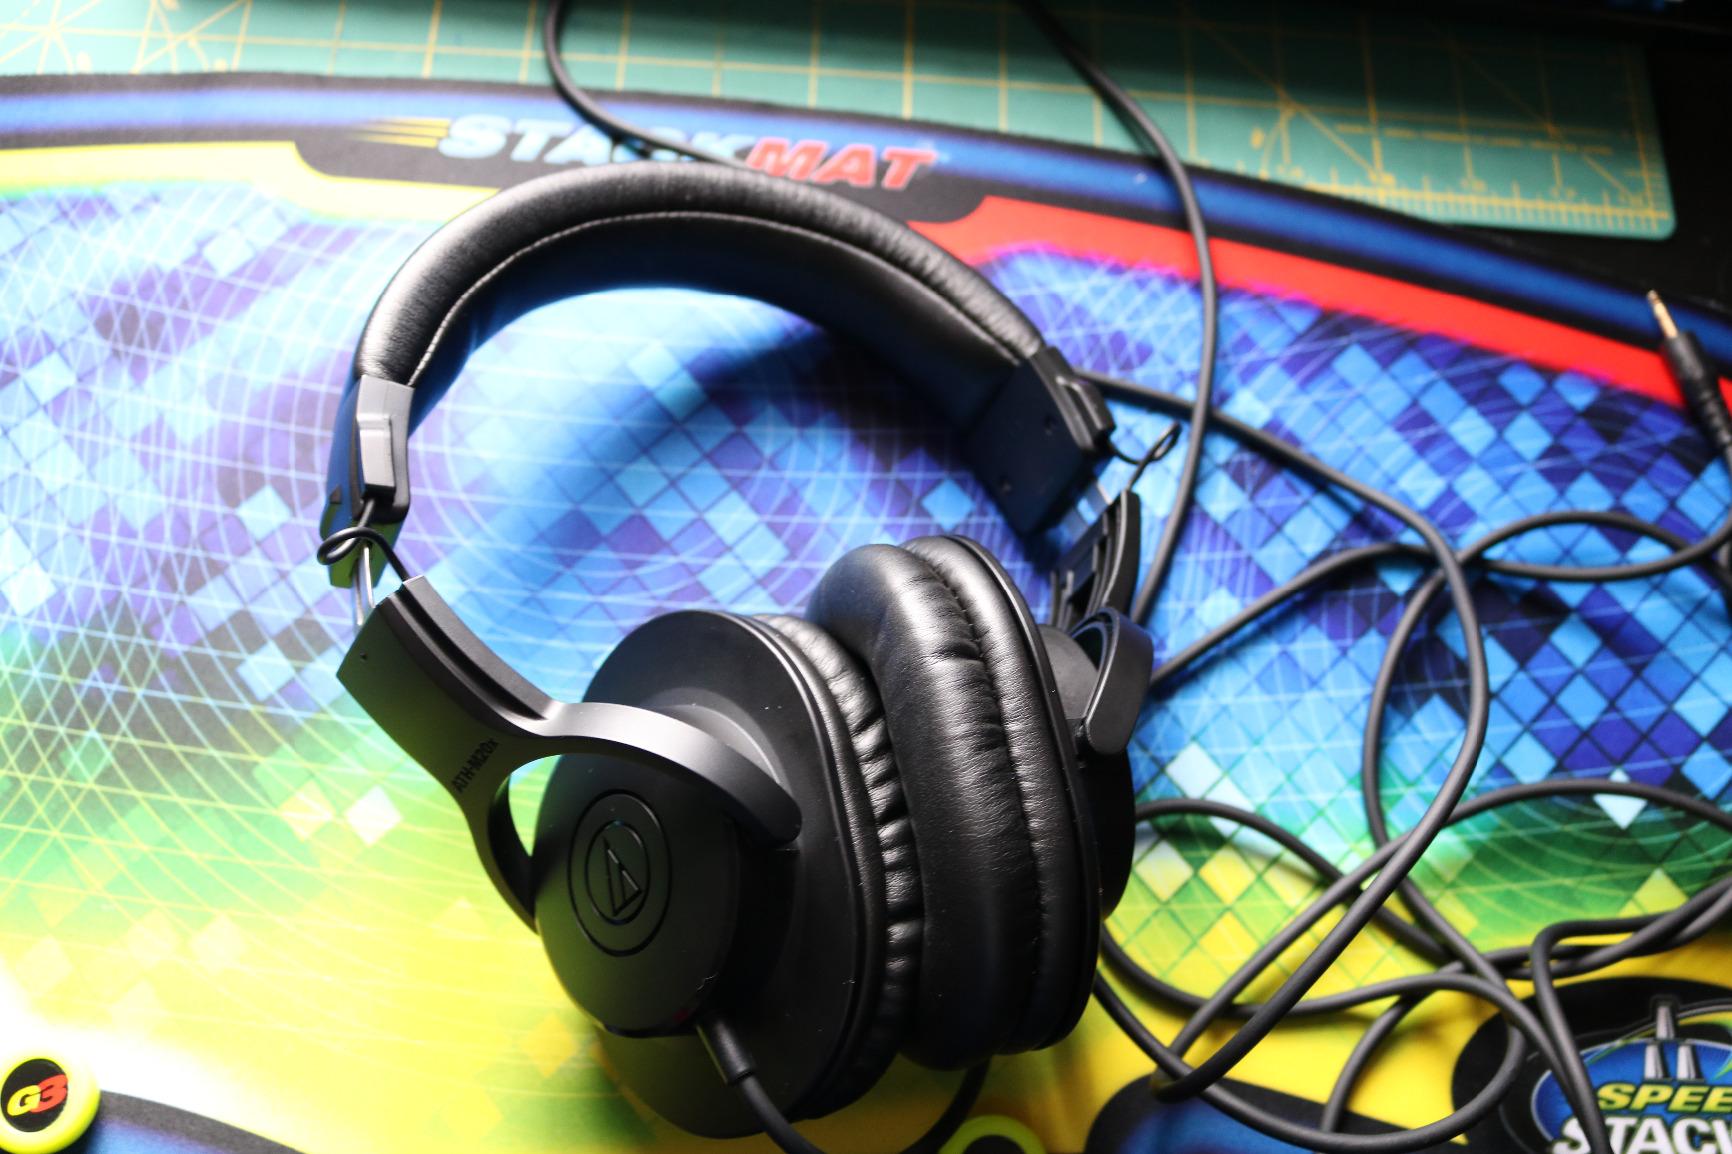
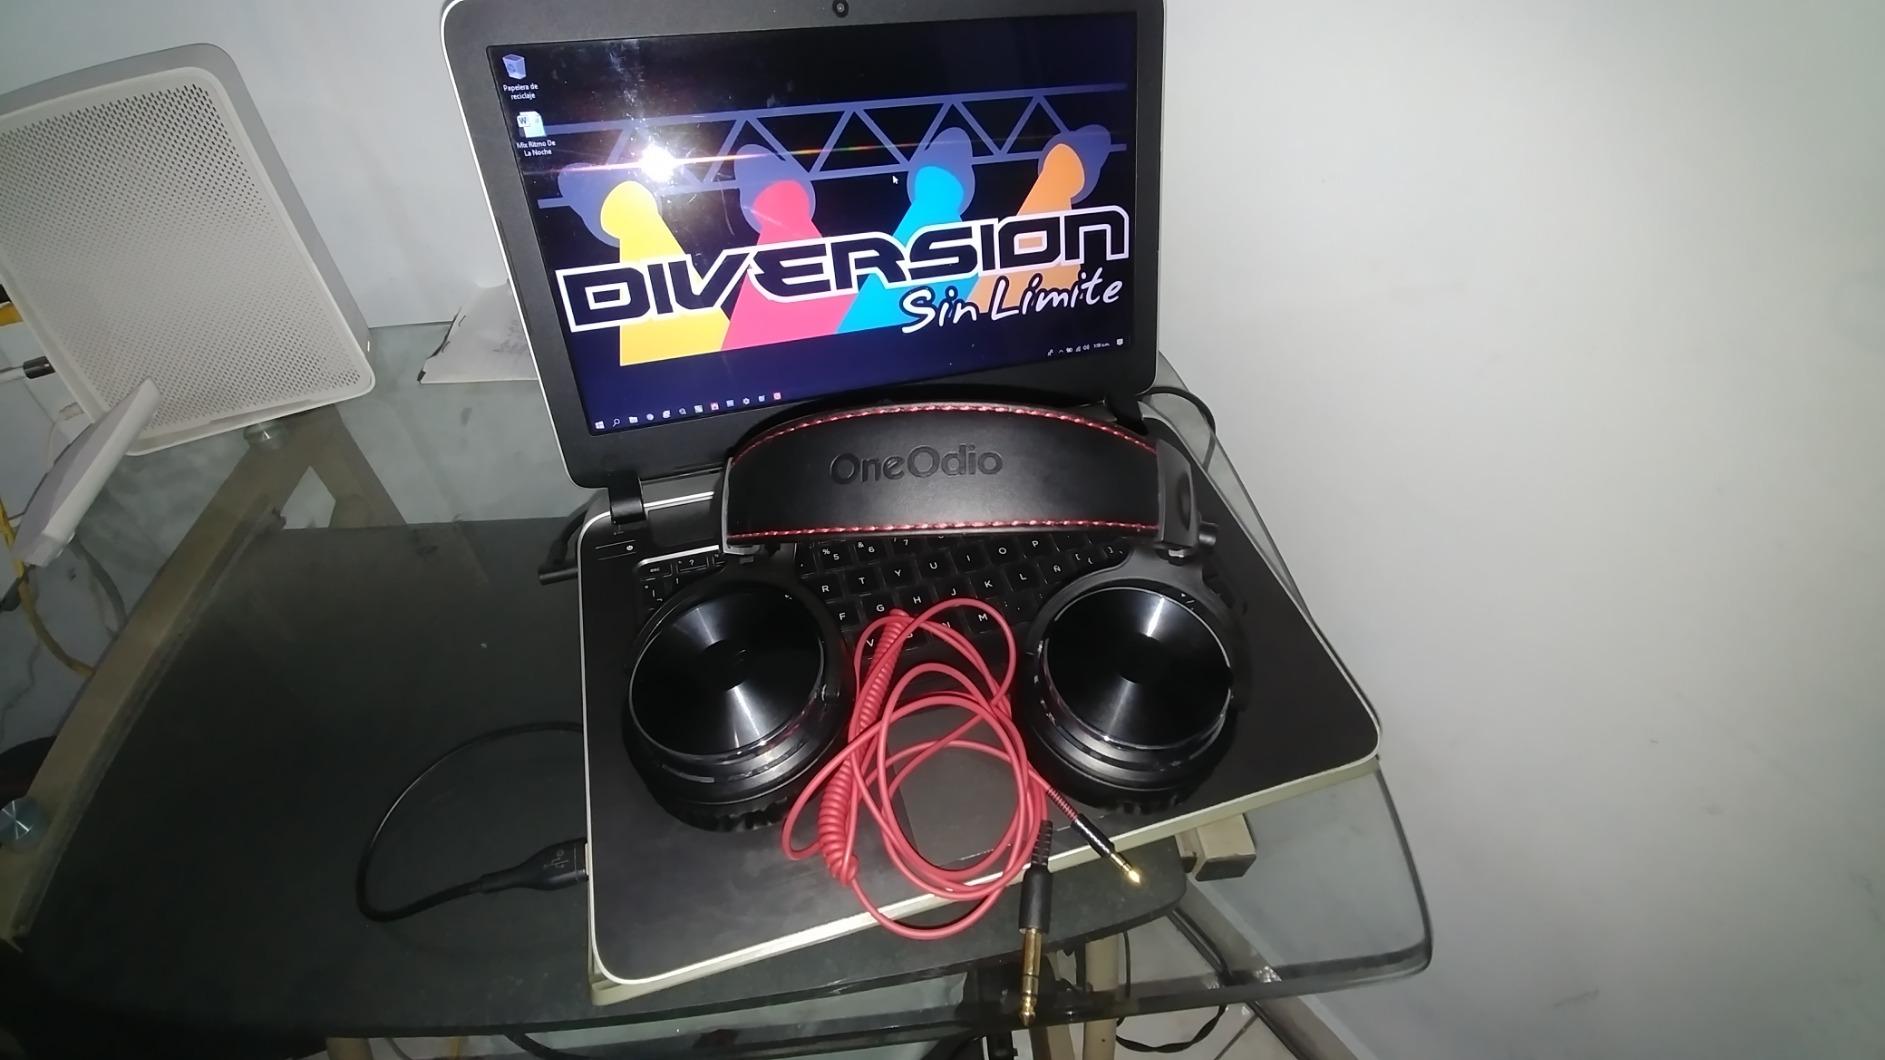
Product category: headphones
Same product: no